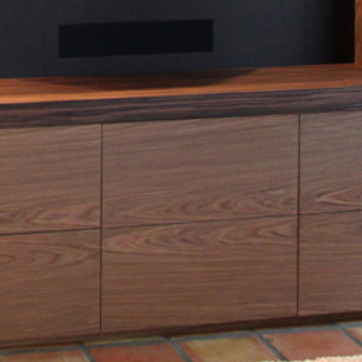
Material: wood